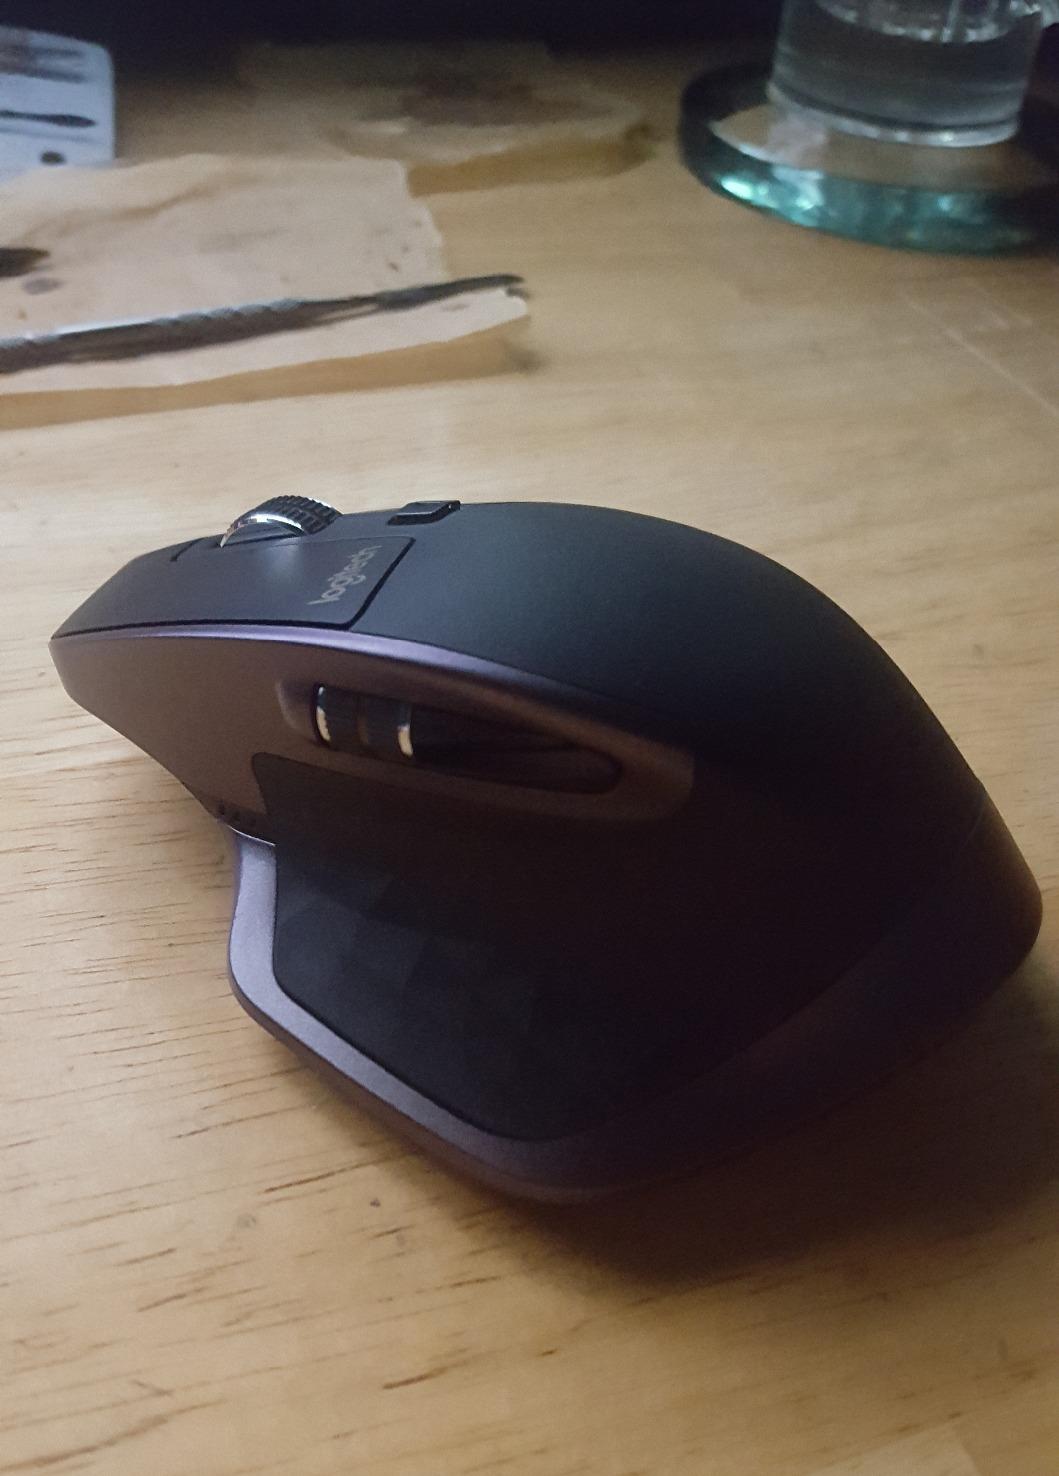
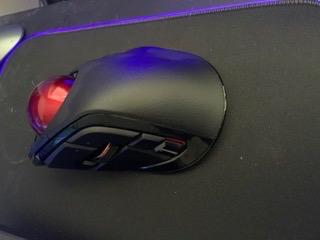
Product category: mouse
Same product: no